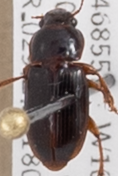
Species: Harpalus desertus
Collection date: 2018-05-03
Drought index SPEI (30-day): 1.23
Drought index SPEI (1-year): -0.482
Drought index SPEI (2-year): -0.3